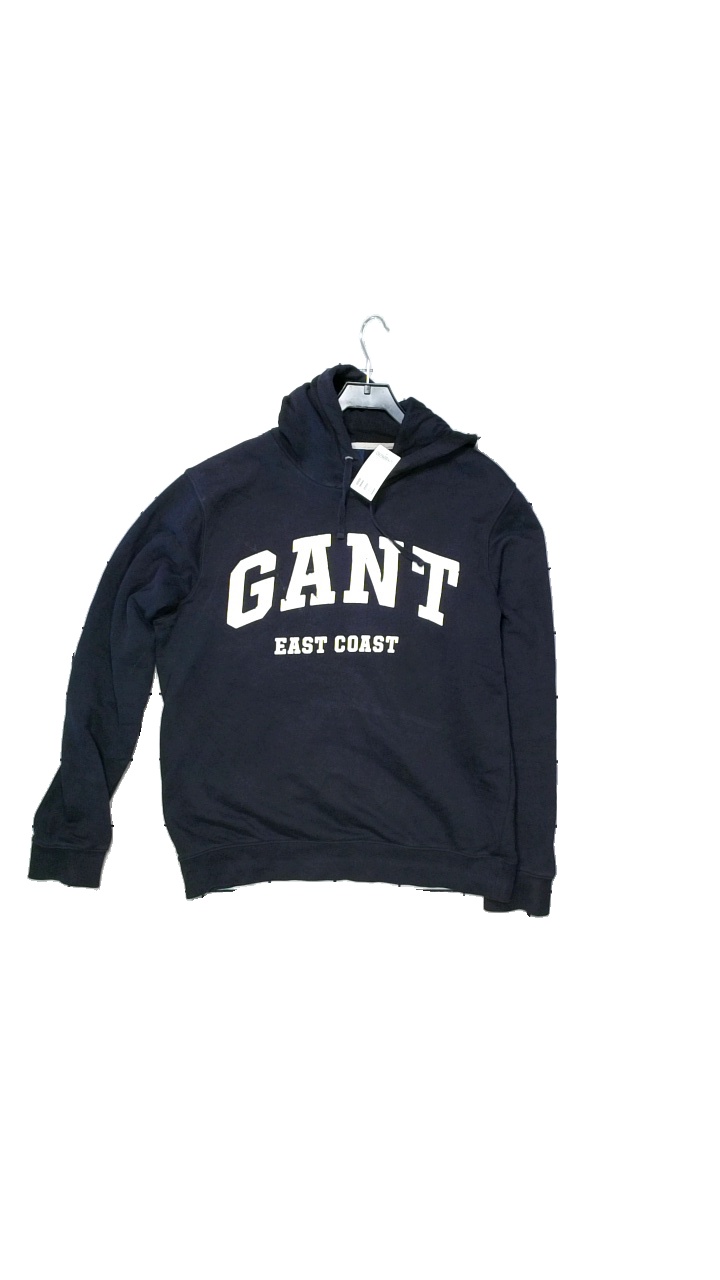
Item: Hoodie (Men)
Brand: Gant
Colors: Blue, White
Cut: Regular
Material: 87% Bomull, 13% Polyester
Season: All
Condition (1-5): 3
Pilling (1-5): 3
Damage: -
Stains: Minor
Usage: Reuse
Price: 100-150